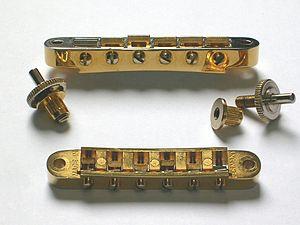
Cordier Tune-o-matic Moderne
Le Tune-o-matic destiné initialement aux guitares électriques est un chevalet mécanique qui a été créé par la société Gibson et utilisé pour la première fois sur la guitare Les Paul Custom en 1954. Puis il a été utilisé progressivement sur presque tous les autres modèles de guitares de la marque, à commencer par la Les Paul Goldtop qui auparavant était pourvue d'un combiné chevalet-cordier appelé Stopbar. Par la suite d'autres fabricants se sont inspirés de l'idée Gibson pour réaliser leurs propres systèmes. L'utilisation d'un Tune-o-matic ou d'un système assimilé s'est généralisé à la presque totalité des guitares électriques.